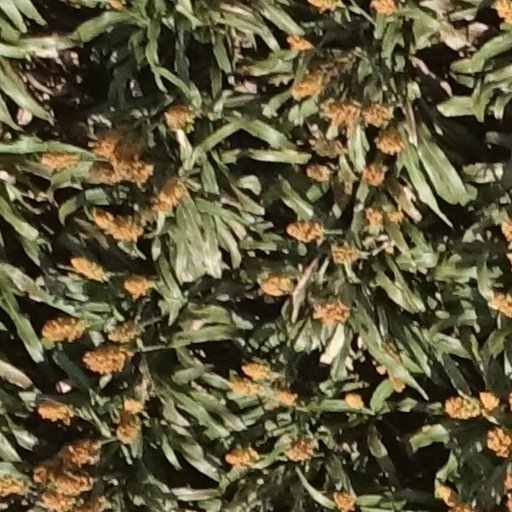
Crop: sorghum